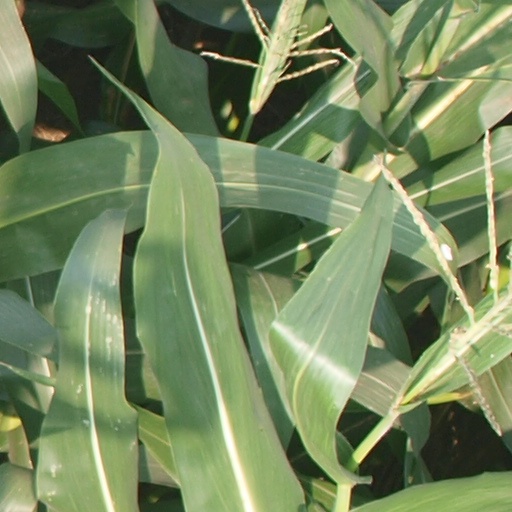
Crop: maize; corn